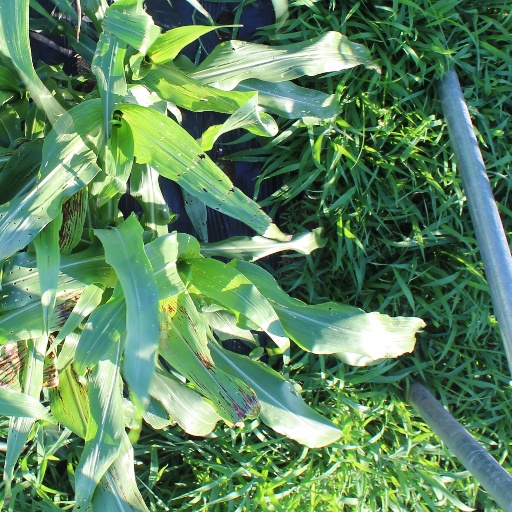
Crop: sorghum